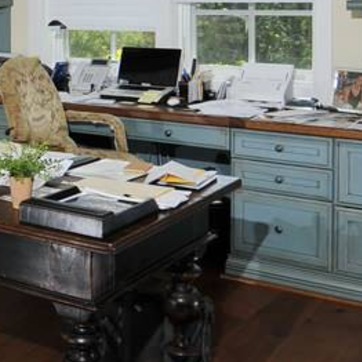
Material: paper